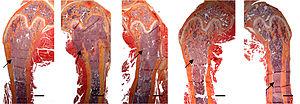
Les métastases osseuses, ou métastases squelettiques, sont des tumeurs malignes secondaires des os, formées par le déplacement de cellules cancéreuses d'une tumeur primaire. Ce sont de loin les tumeurs osseuses les plus fréquentes chez l'adulte. Pour certains cancers, comme le cancer du sein ou de la prostate, les métastases osseuses sont une complication fréquente, qui a une influence substantielle sur la qualité de vie du patient concerné, ainsi que sur le déroulement et le pronostic de la maladie. Fondamentalement, toute tumeur qui métastase par voie sanguine peut infiltrer la moelle osseuse. Les métastases ainsi formées peuvent causer un déséquilibre entre l'activité des ostéoblastes et l'activité des ostéoclastes. On distingue ainsi les métastases osseuses lytiques, et les métastases ostéocondensantes, moins fréquentes. Le plus souvent, on observe une augmentation de l'activité ostéoclastique, ce qui entraîne une lyse osseuse. Les métastases osseuses provoquent des ostéopathies tumorales, c'est-à-dire des maladies osseuses provoquées par la tumeur. Elles peuvent par là influencer les échanges de matière de l'os localement ou globalement.